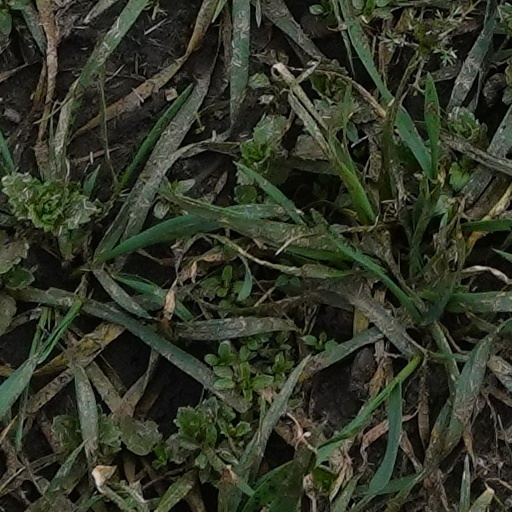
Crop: wheat